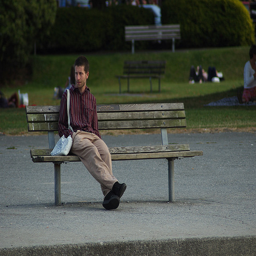
a man with a hand bag sits on a wooden bench
A man with a purse is sitting on park bench.
A man sits on a bench while other people lounge on the grass.
Man sitting on wooden public bench with crossed legs.
A man in a red shirt and khaki pants sitting on a bench